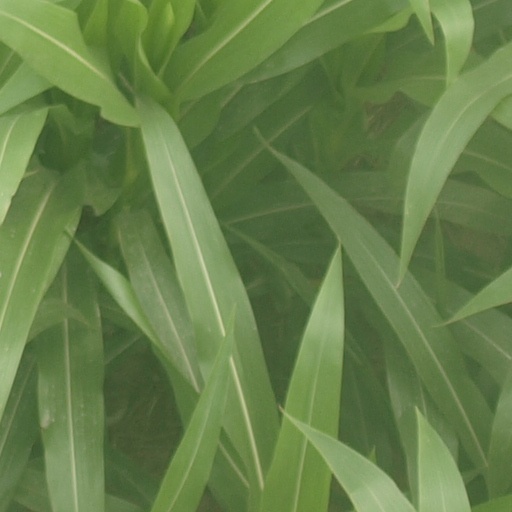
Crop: maize; corn